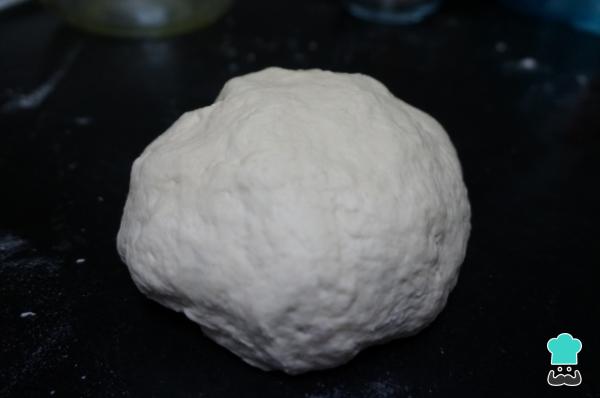
Forma una bola, tapa y deja reposar aproximadamente 15-20 minutos.